Vivek Sagar

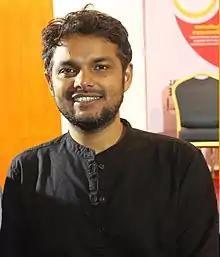
Sagar in 2018

Vivek Sagar is an Indian music composer, record producer and playback singer who works in Telugu cinema . He debuted with the film, "Pelli Choopulu" (2016). Upon critical acclaim for the album garnered him his first nomination for Filmfare Award for Best Music Director – Telugu at 64th Filmfare Awards South.